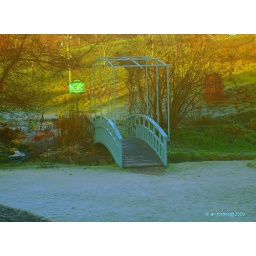
Little wooden bridge over the Farg Burn at Glenfarg.